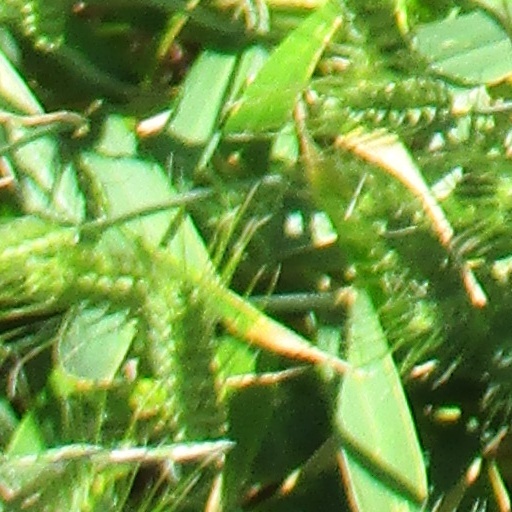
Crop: wheat